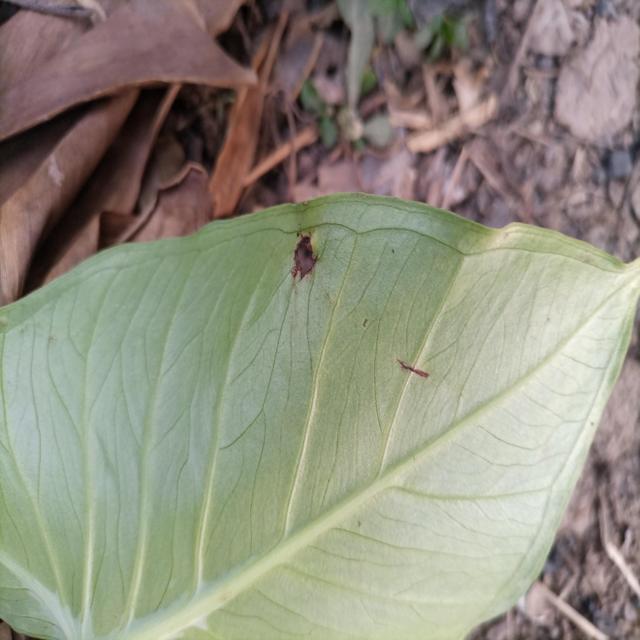
Label: Mid_Blight